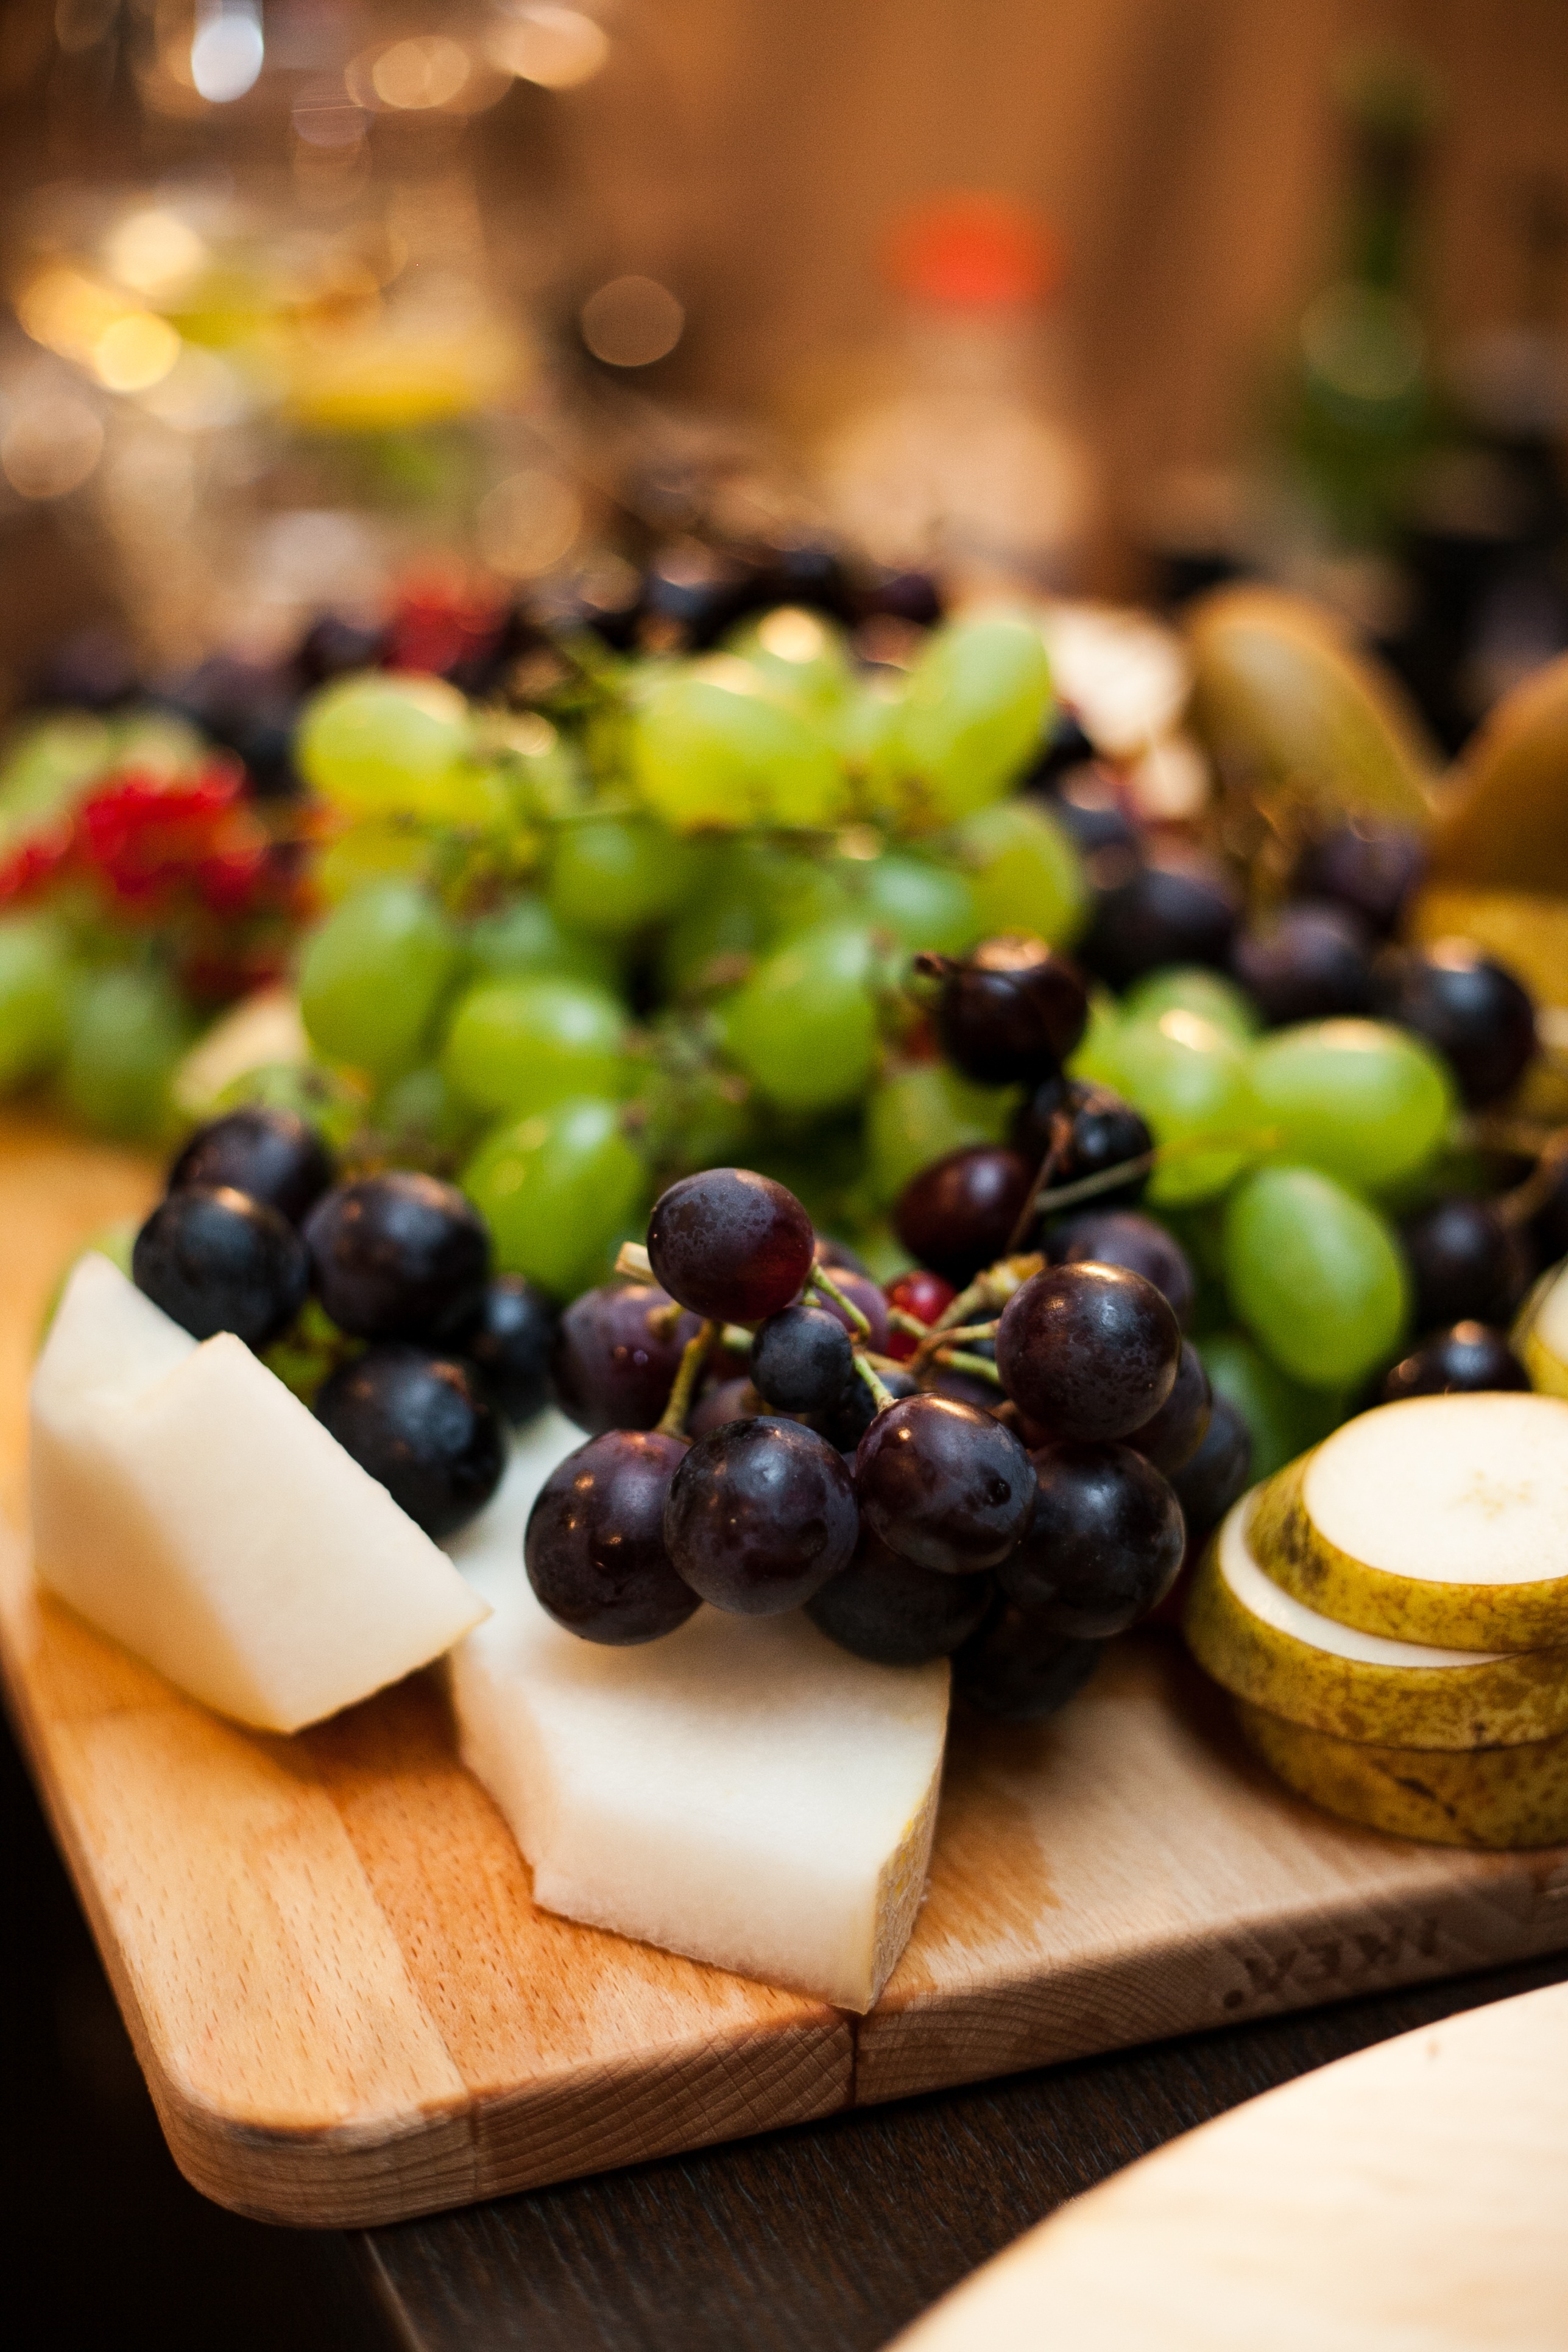
plant, grape, fruit, meal, food, green, red, produce, romance, grapes, flowering plant, land plant